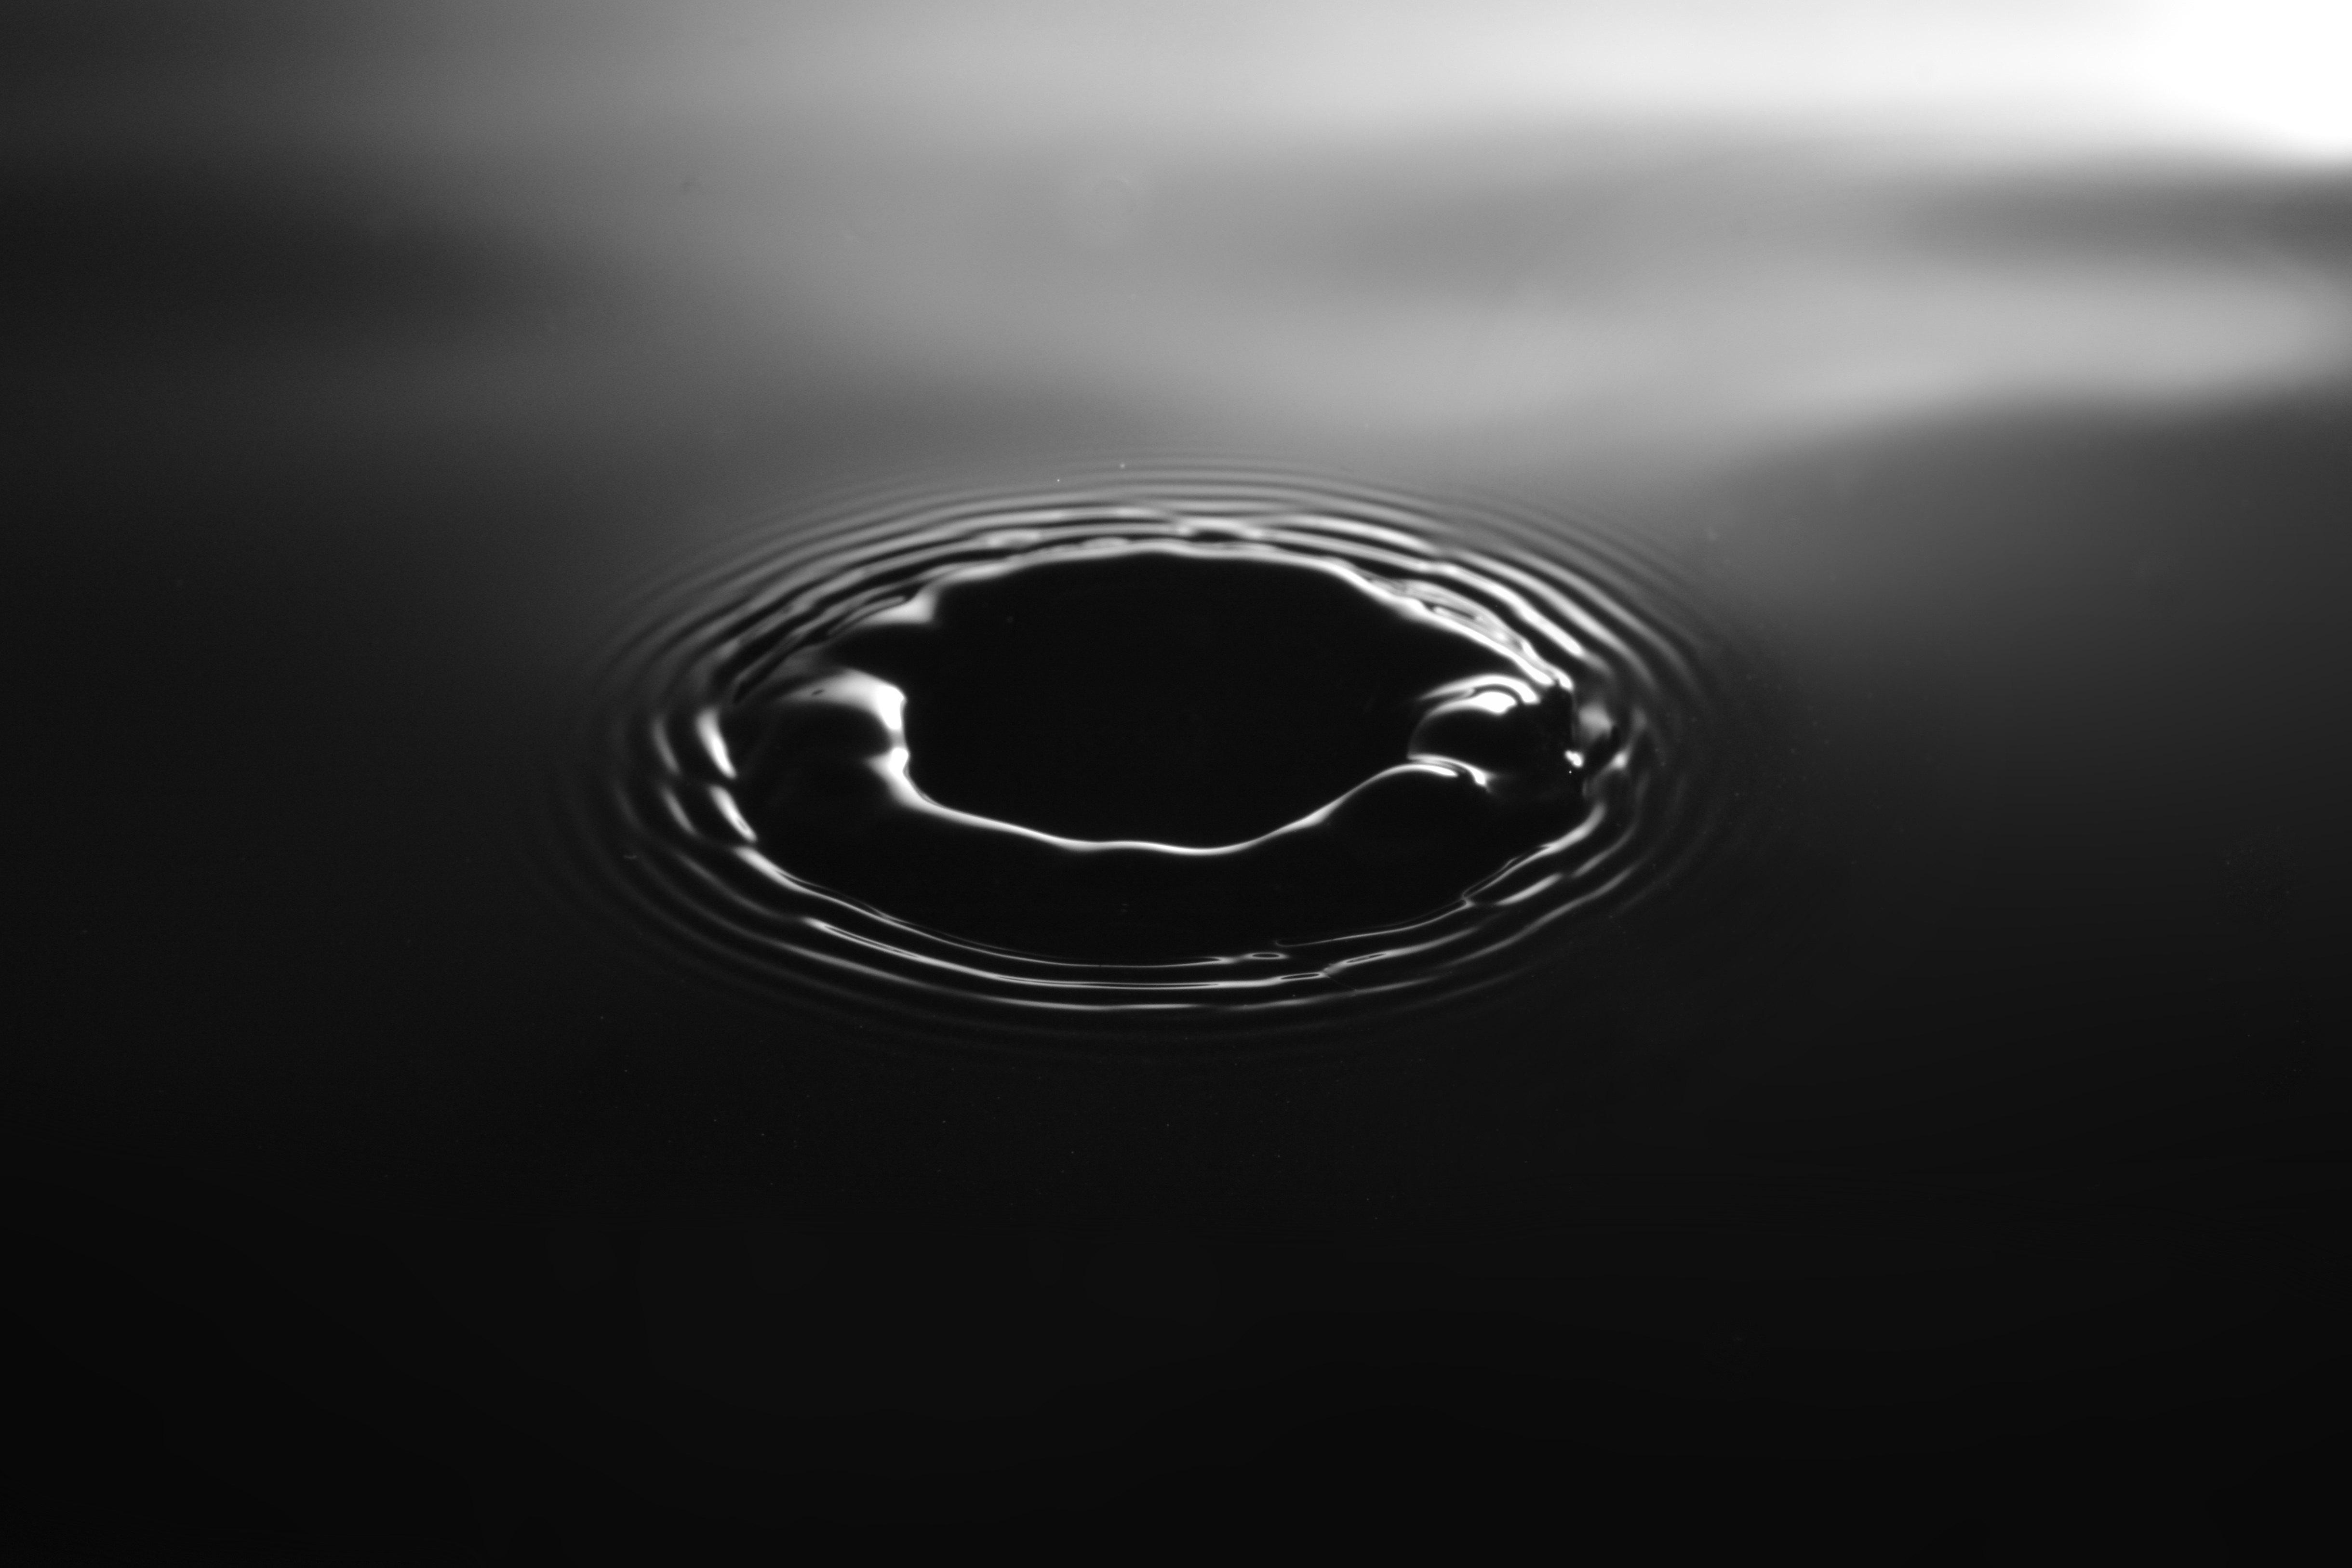
water, drop, black and white, white, ripple, black, monochrome, circle, puddle and black, brand, font, logo, monochrome photography, computer wallpaper